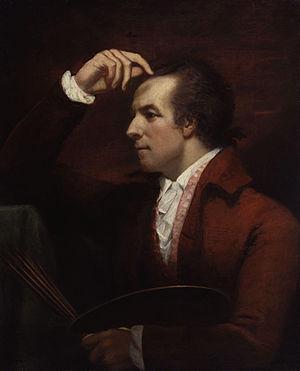
James Northcote, né le 22 octobre 1746 à Plymouth et mort le 13 juillet 1831, est un peintre britannique de la période romantique.